Kurisumala Ashram

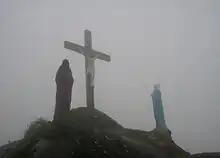
Holy cross on top of Kurisumala Hill, Vagamon

Kurisumala Ashram is a Trappist monastery of the Syro-Malankara Catholic Church, located in the Sahya Mountains of Vagamon, Kerala, India.